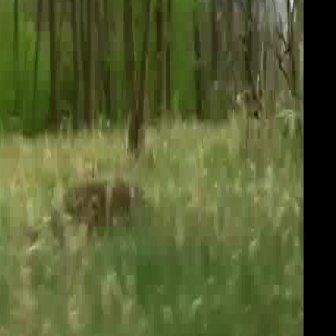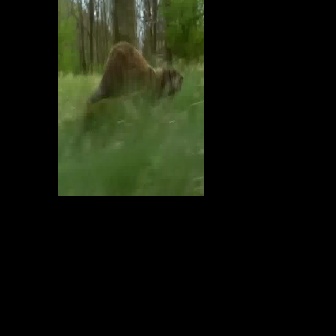
  Please identify the target specified by the bounding box [33,173,144,285] in the first image and locate it in the second image. Return the coordinates in [x_min,y_min,x_max,y_max] format.
Answer: [65,41,183,159]